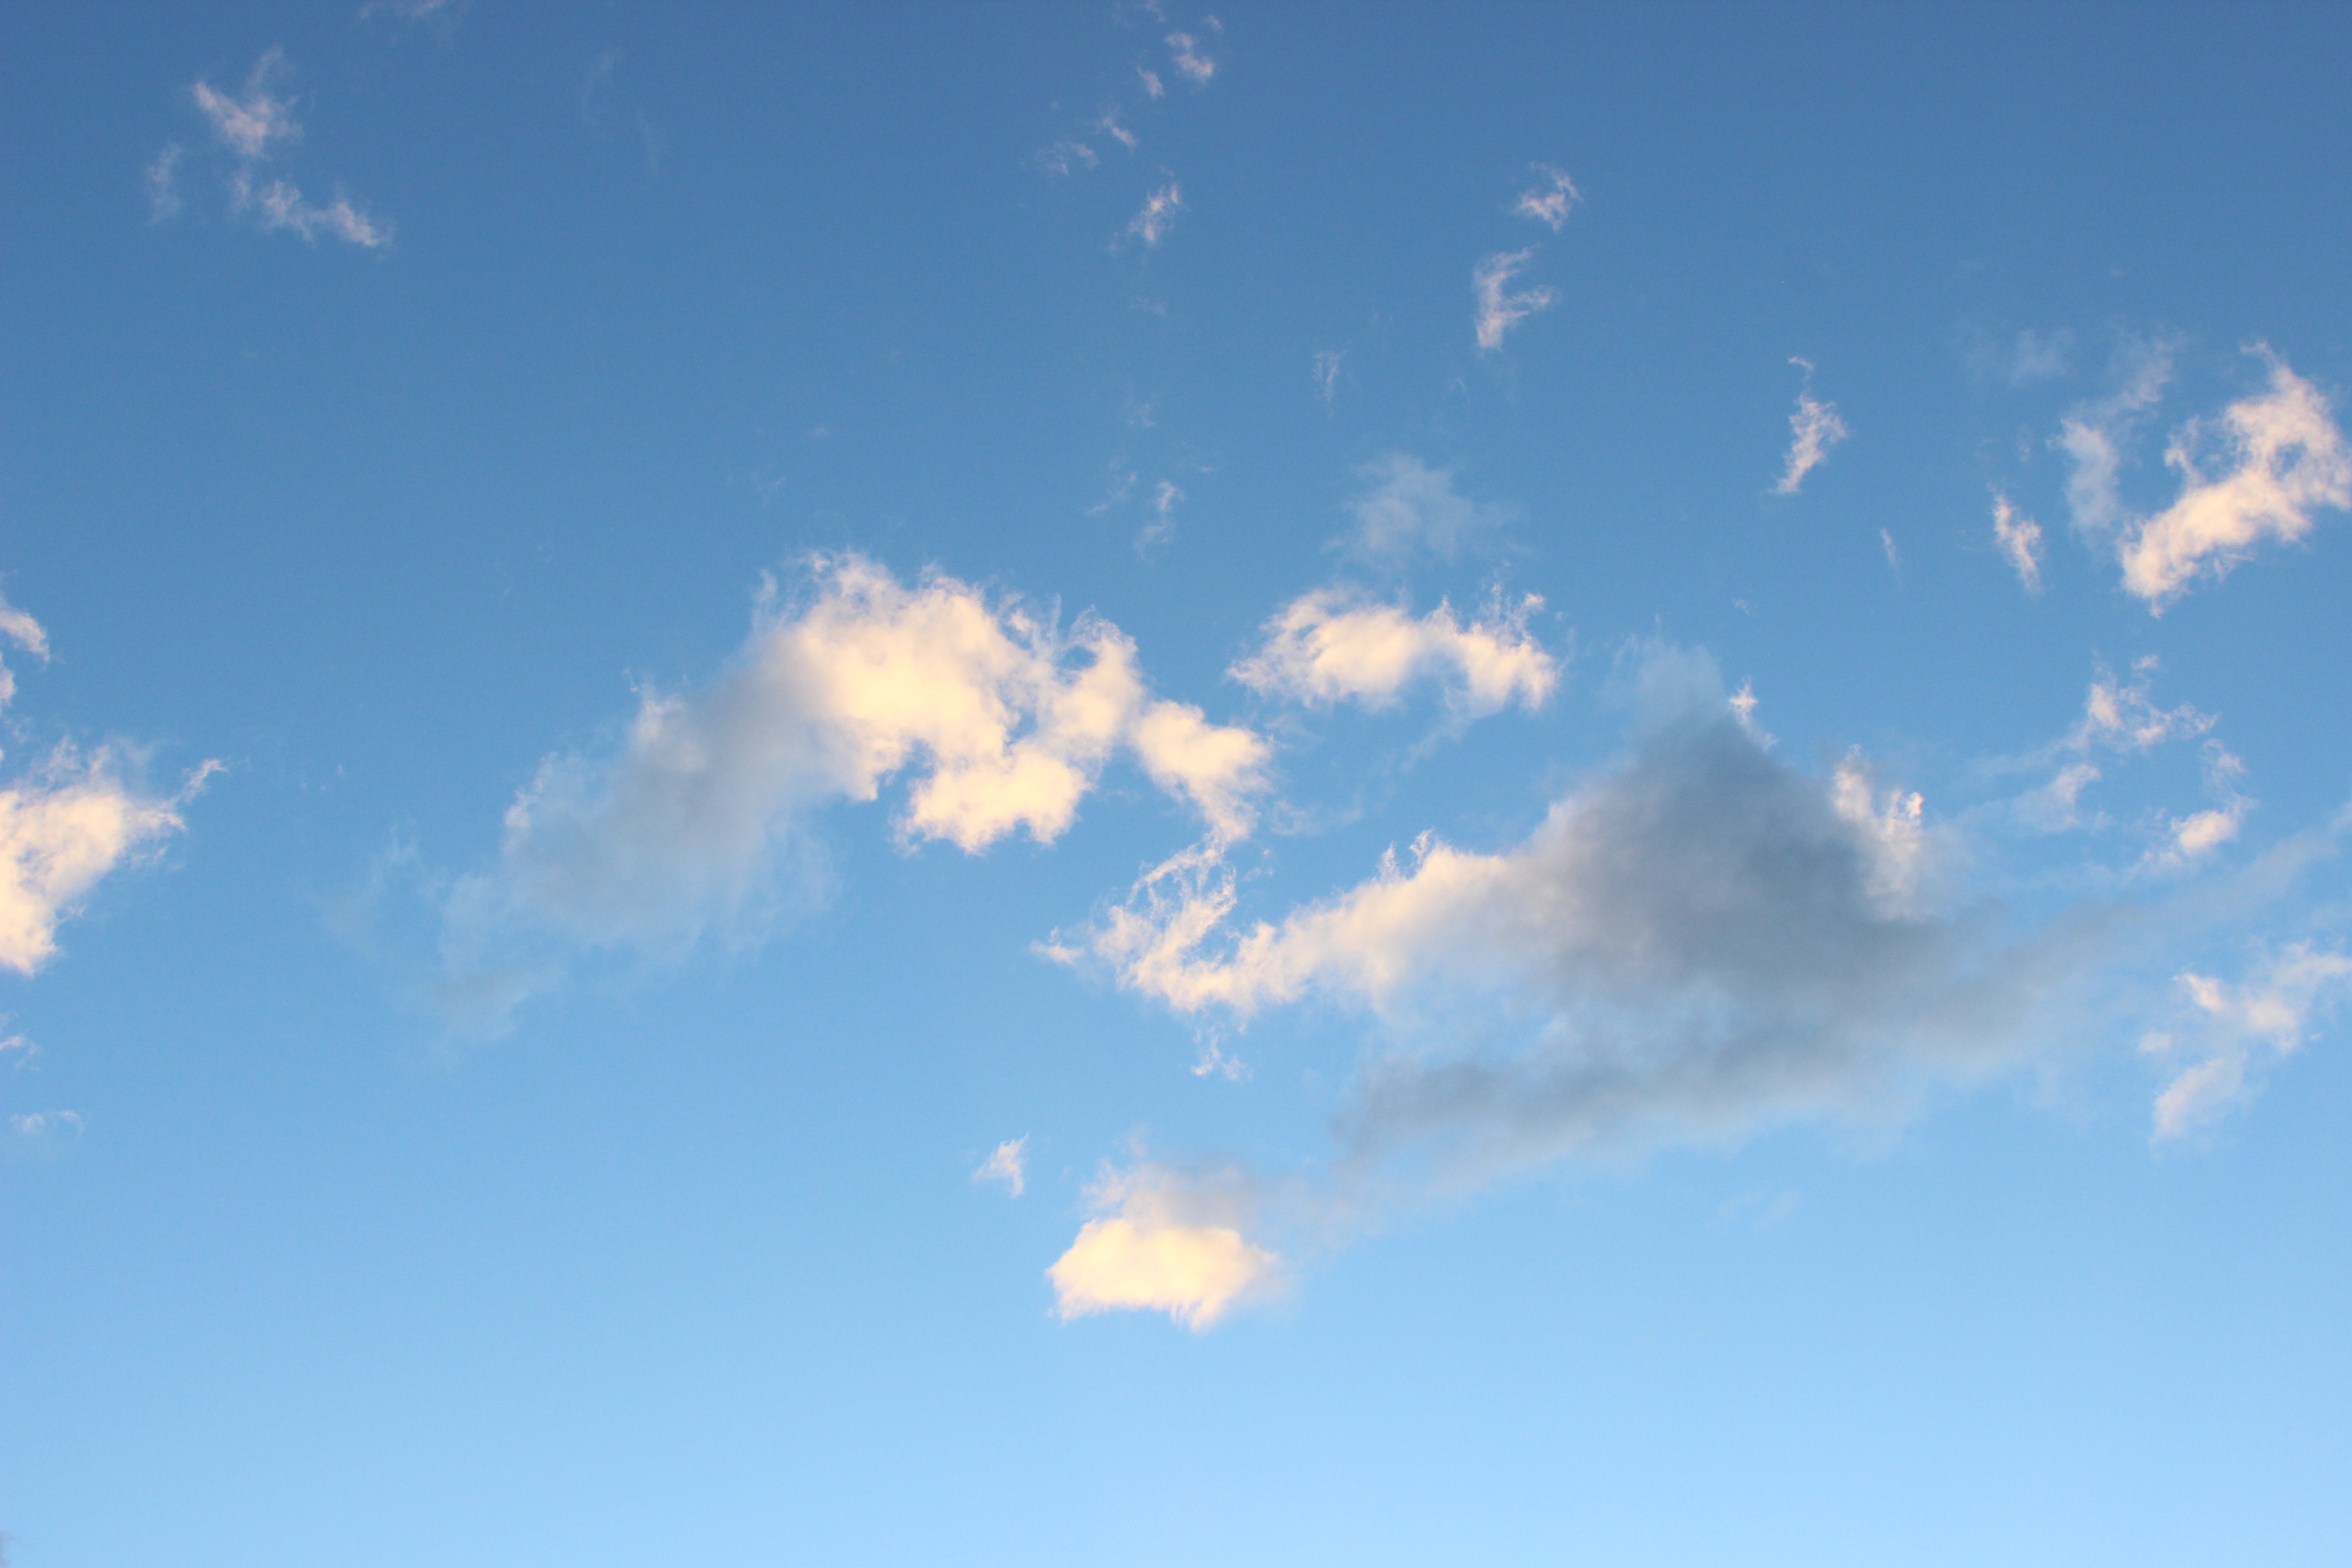
horizon, cloud, sky, sun, sunlight, atmosphere, dusk, daytime, cumulus, afterglow, meteorological phenomenon, atmosphere of earth